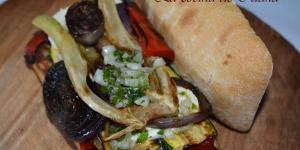
crostinis con verduras y mozzarella